Jay Jason

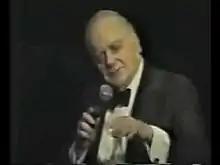
Jay Jason

Jay Jason (1915 – 2001) was an American stand-up comedian who continuously performed in the show-business industry from 1933 to 2000.